Waldorf Astoria New York

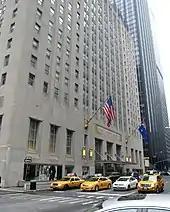
Waldorf Astoria, Park Avenue facade

The 47-story, hotel, was the tallest and largest hotel in the world for several years after its completion. The structure uses of black marble imported from Belgium, of Brech Montalto and of Alps Green from Italy, and some 300 antique mantels. In addition, 200 railroad cars brought some of limestone for the building's facing, 27,100 tons of steel for the skeleton superstructure, and of terra cotta and gypsum block. The hotel is accessed by six bronze-and-nickel doorways, three each on Park and Lexington Avenues, all measuring wide and high.